Bonez Adventures: Tomb of Fulaos

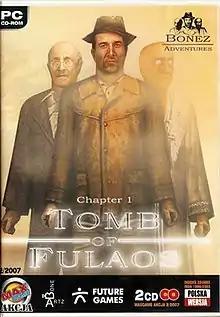

Bonez Adventures: Tomb of Fulaos is a Czech action-adventure video game developed and published by Bone Artz on 8 July 2005 for Windows.